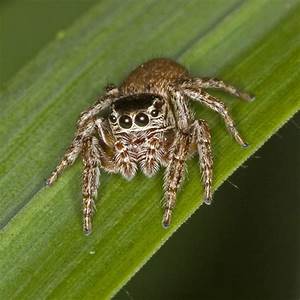
Label: ragno